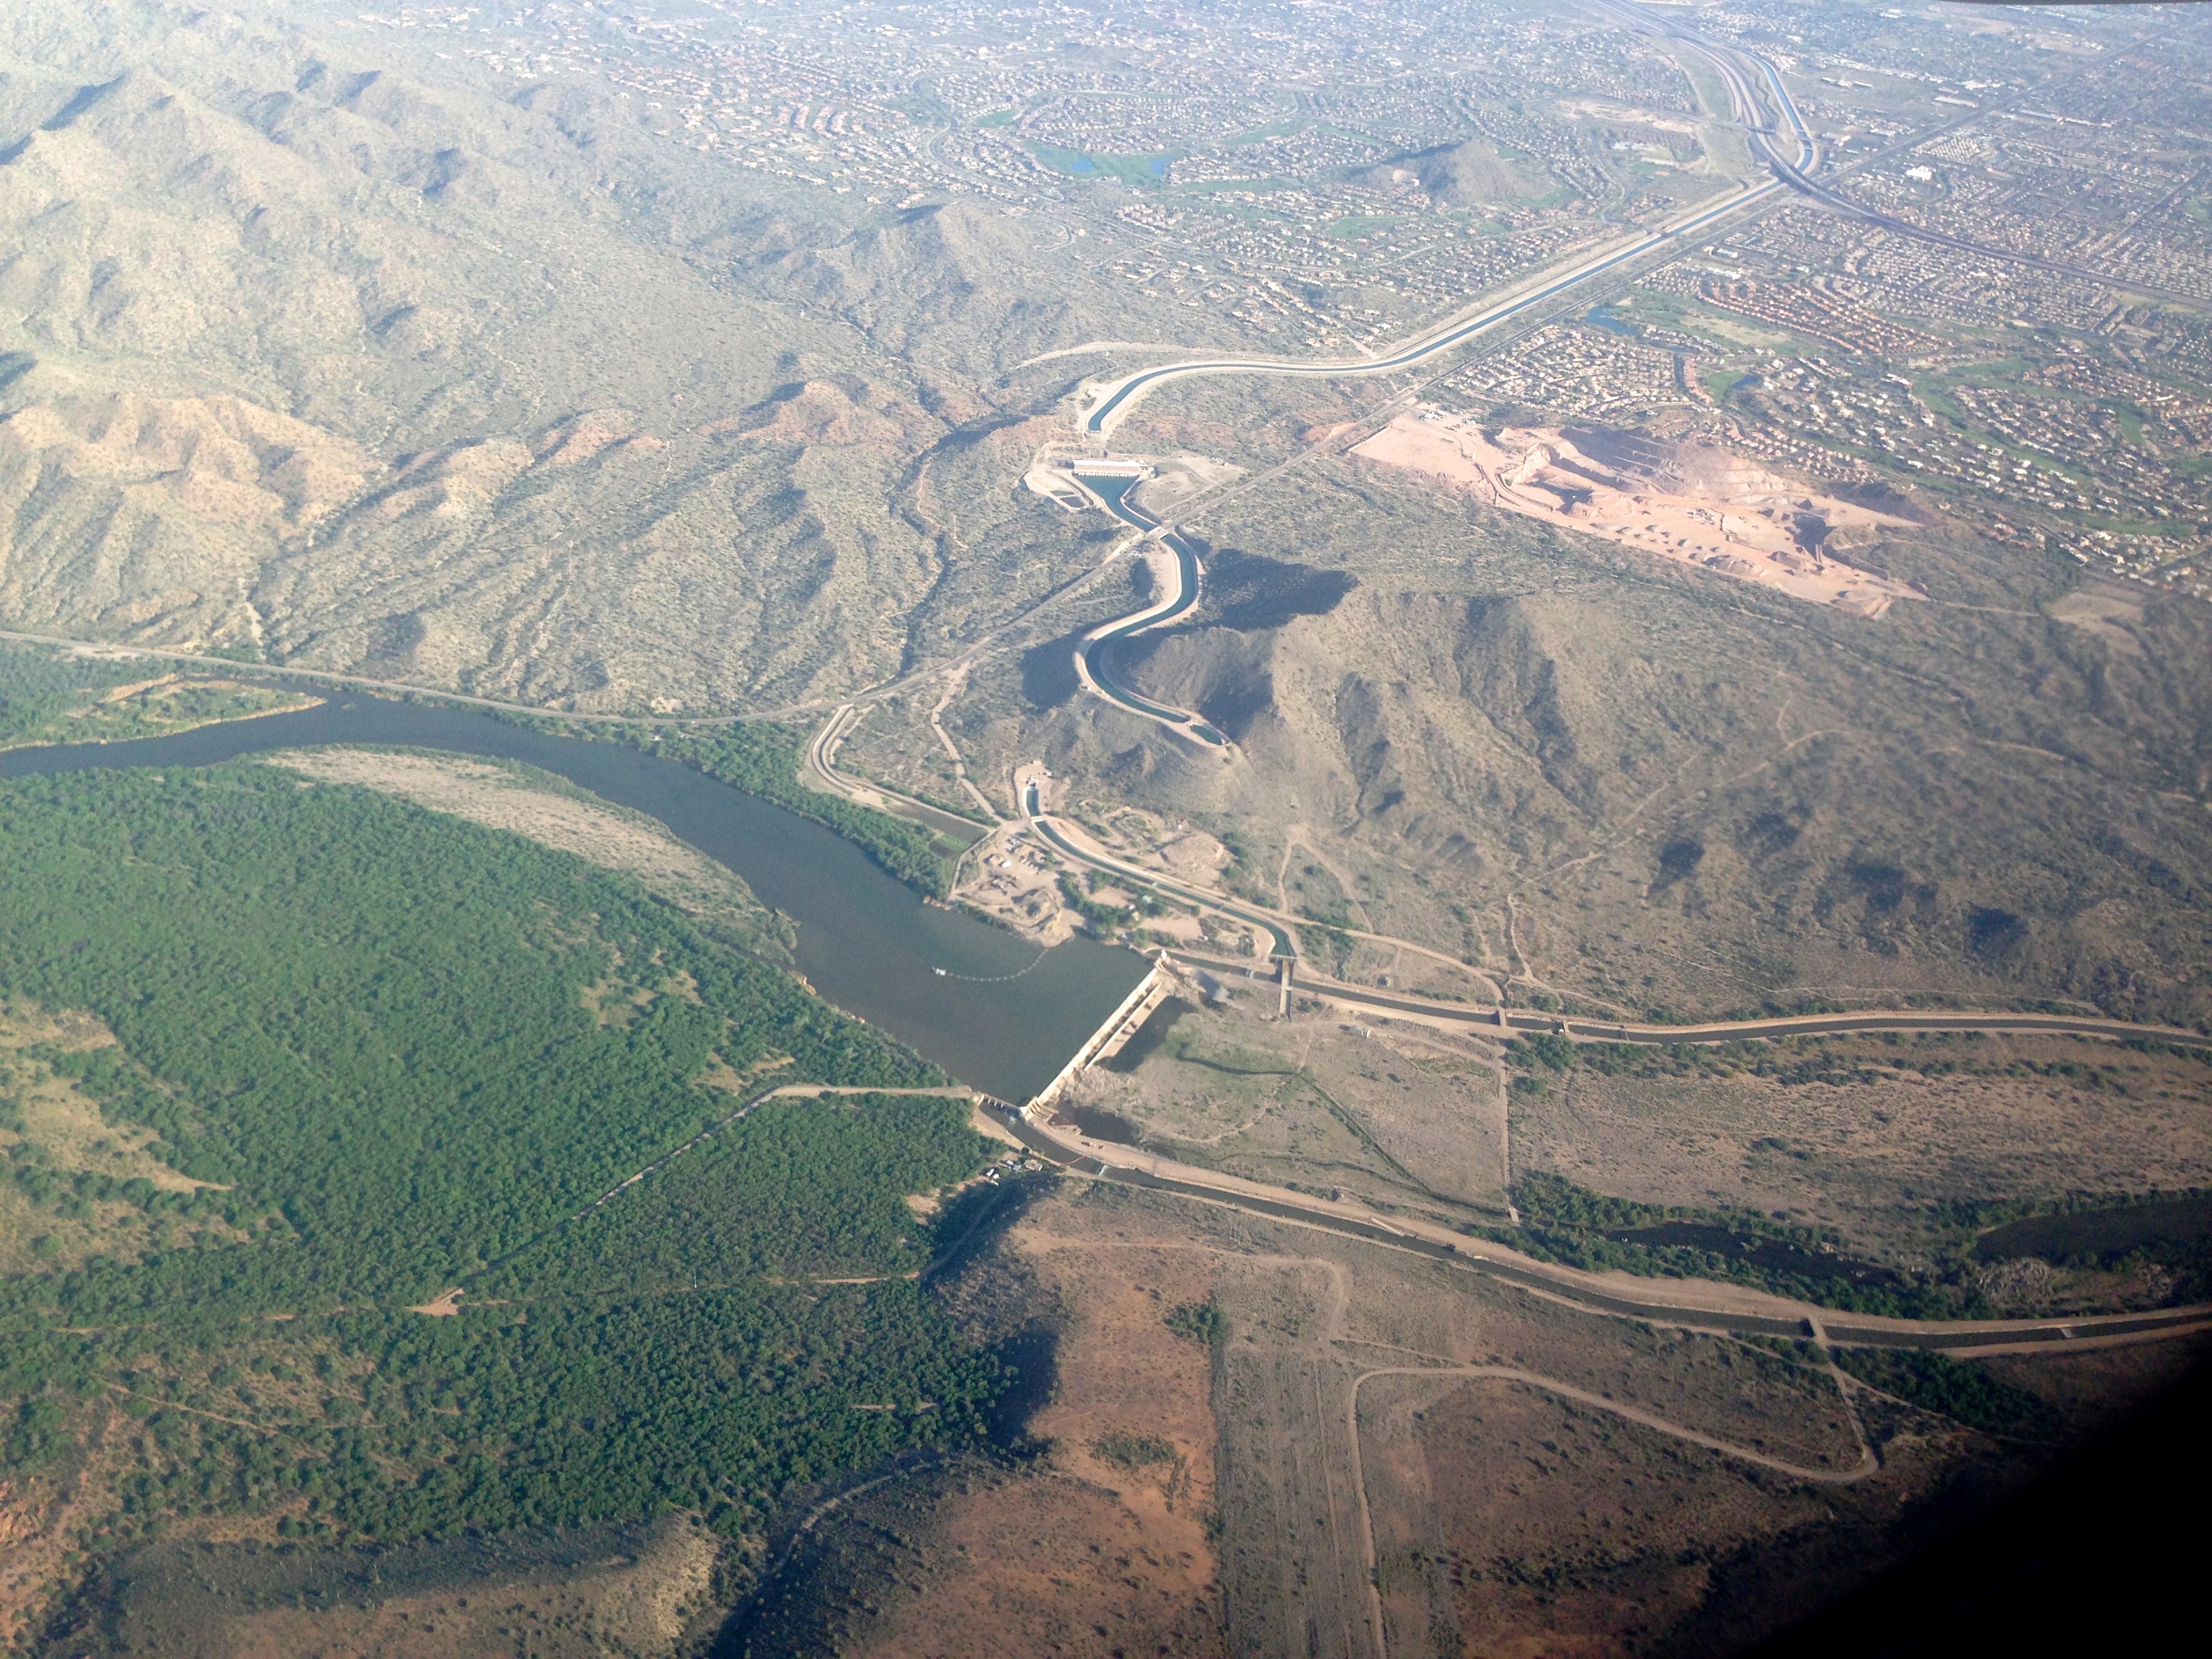
landscape, mountain, photography, hill, highway, flight, reservoir, plain, infrastructure, plateau, aerial photography, mountain pass, atmosphere of earth